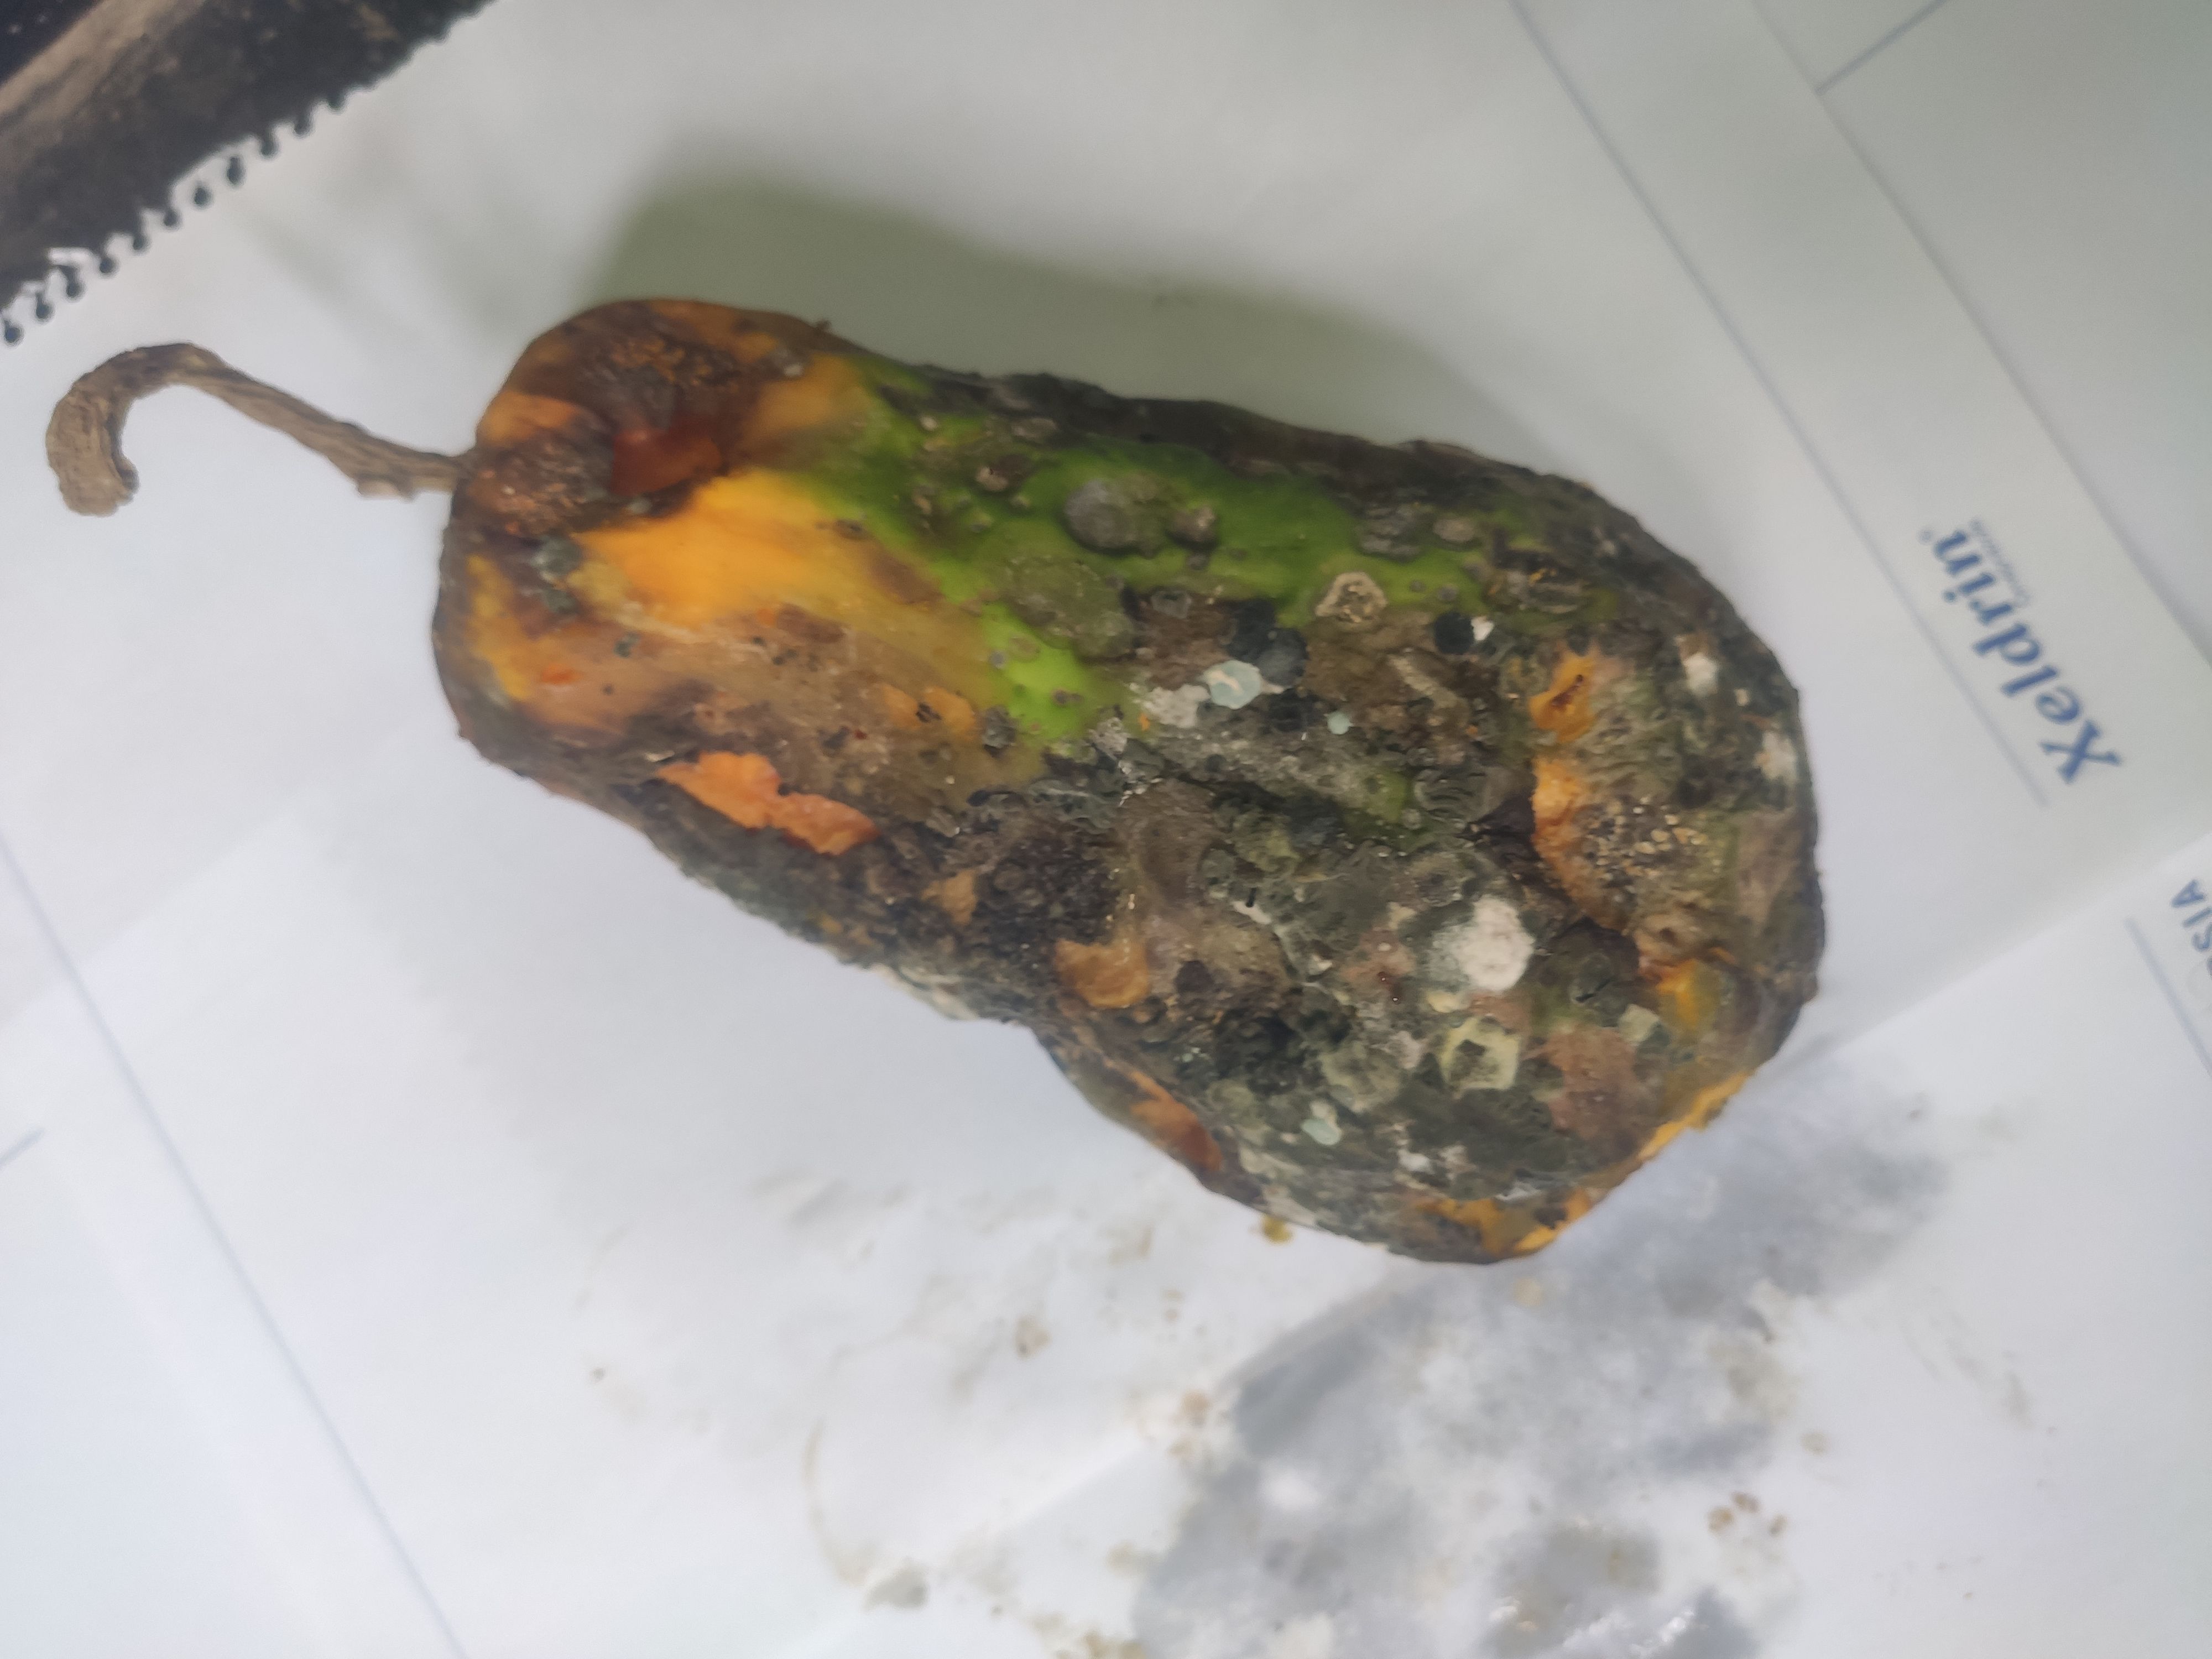
Fruit: papayas
Grade: 3rd-grade